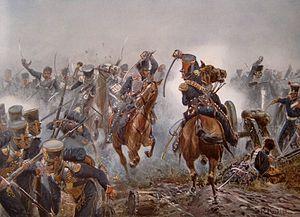
La bataille de Leipzig, aussi appelée la « bataille des Nations », est la plus grande confrontation des guerres napoléoniennes. Victoire stratégique de la Sixième Coalition contre Napoléon Iᵉʳ, elle est suivie par le retrait d'Allemagne de Napoléon et d'une partie de son armée.
Les Hussards Impériaux et Royaux constituent, avec les Uhlans et les Dragons Impériaux et Royaux, la cavalerie austro-hongroise, de 1867 à la chute de l'empire en 1918, tant dans l'armée commune que dans la Honvéd où ils sont appelés Hussards Royaux Hongrois.
L’histoire de Leipzig est marquée par son importance comme centre de commerce. Au début, c'est à sa situation favorable à la croisée de routes commerçantes et à des privilèges accordés à ses foires qu'elle avait dû sa situation de premier plan dans le commerce des marchandises ; s'y ajoutèrent par la suite l'impression et le commerce de livres. Leipzig ne fut jamais résidence épiscopale, et fut toujours marquée par son caractère civil. En 1409, la ville devint le siège d'une des universités les plus anciennes dans l'espace linguistique allemand. Au cours des deux derniers siècles, Leipzig connut une forte croissance et fut un temps la quatrième ville allemande en grandeur après Berlin, Hambourg et Breslau, et avant Munich. En tant que site industriel, elle a perdu en importance depuis la réunification, mais s'affirme toujours comme ville de foires, comme ville universitaire, et par son patrimoine culturel.